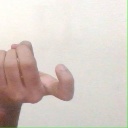
अक्षर: ज